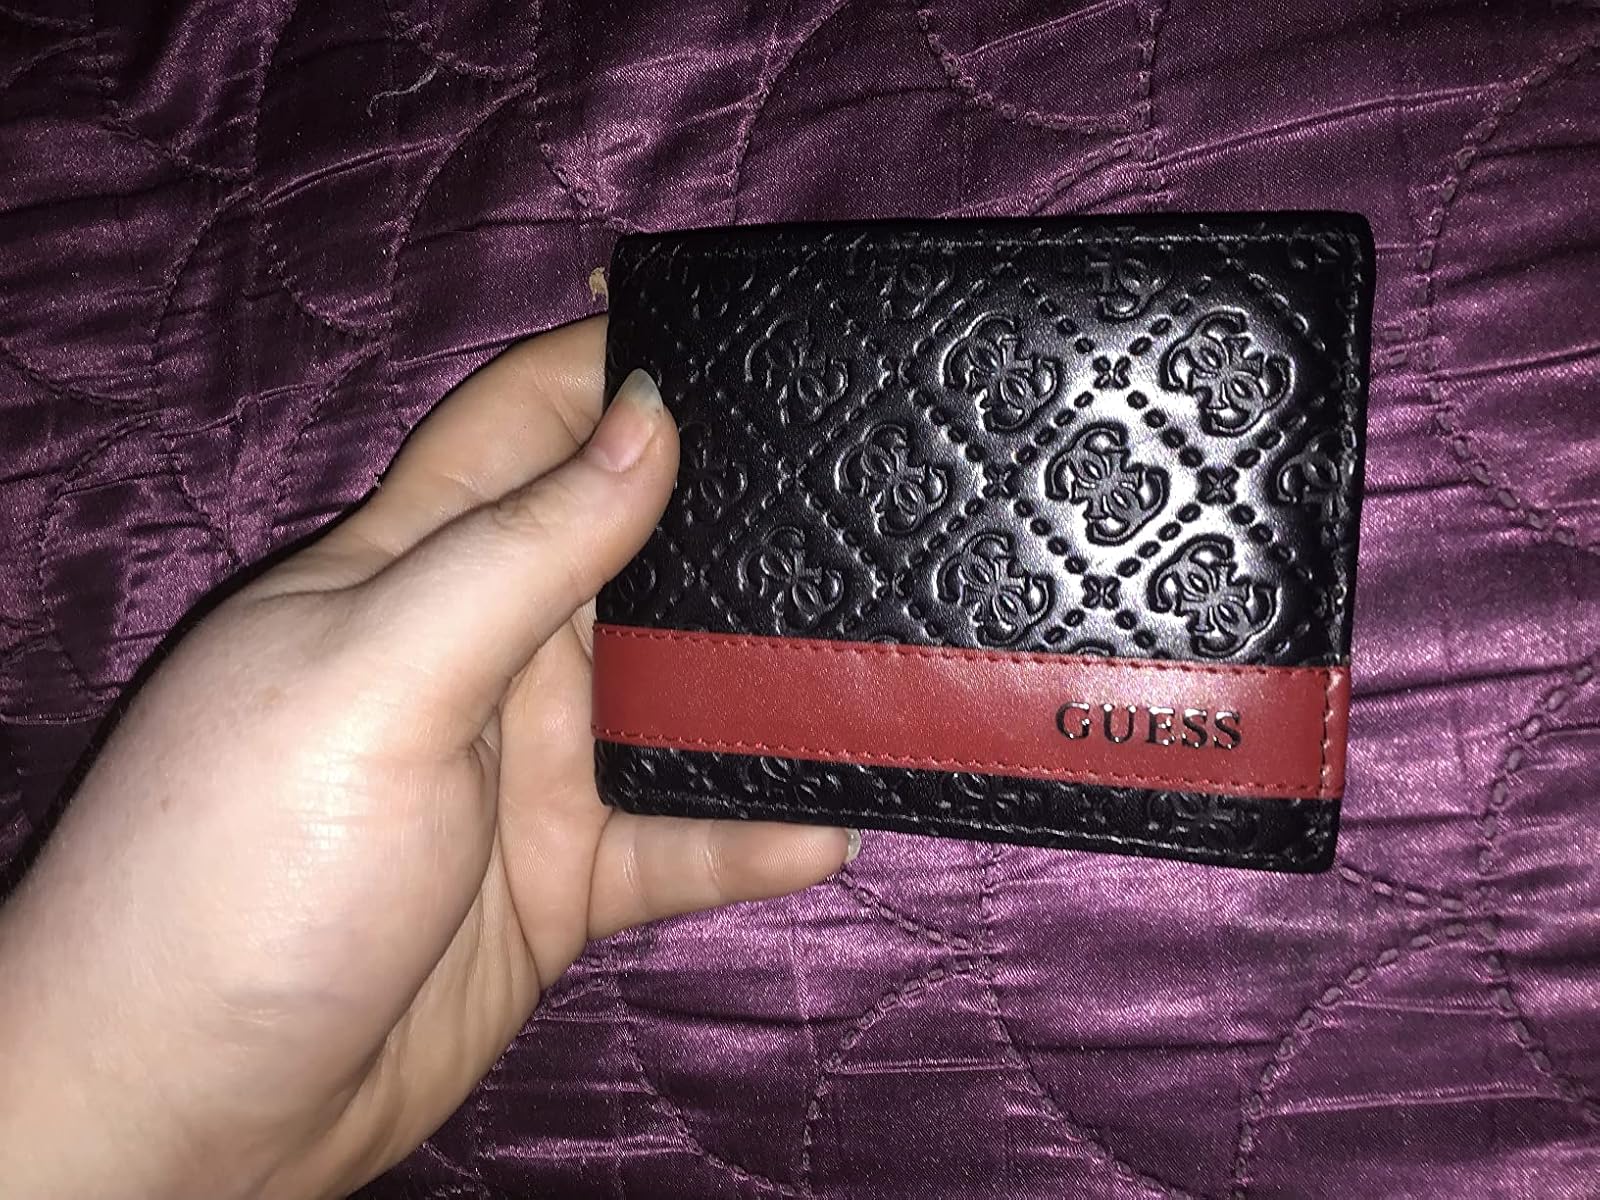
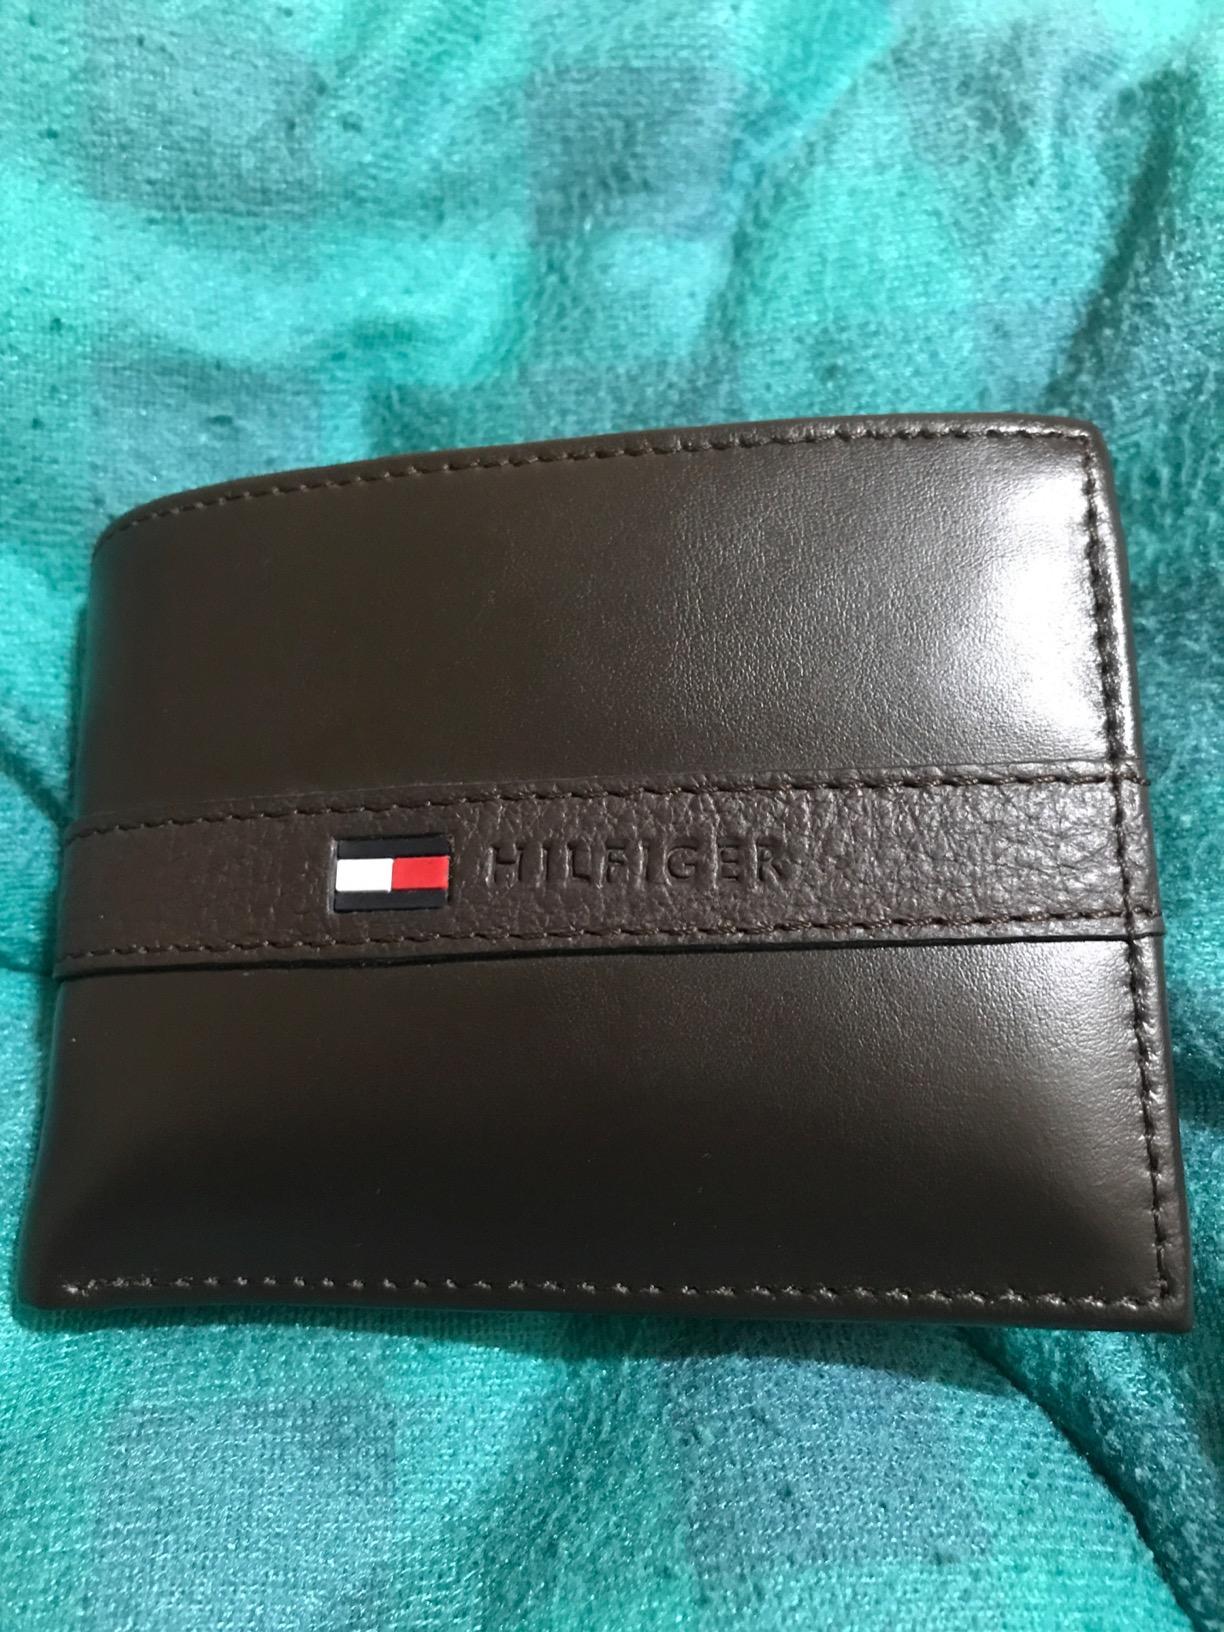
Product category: accessories_wallet
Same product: no